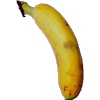
Label: banana_lady_finger